Yamaha FZ750

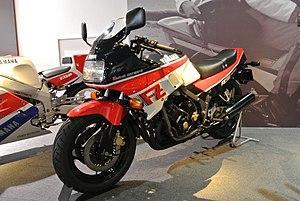
Yamaha FZ750 1FN

The Yamaha FZ750 is a sports motorcycle produced by Yamaha Motor Corporation between 1985 and 1991. The FZ750 is notable for several reasons, perhaps the most radical being the 5-valve cylinder head. This became something of a Yamaha trademark. The FZ750 would be the first bike in the Genesis design concept.